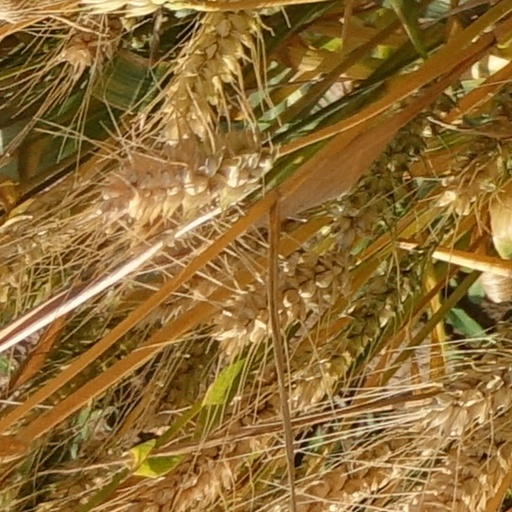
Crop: wheat